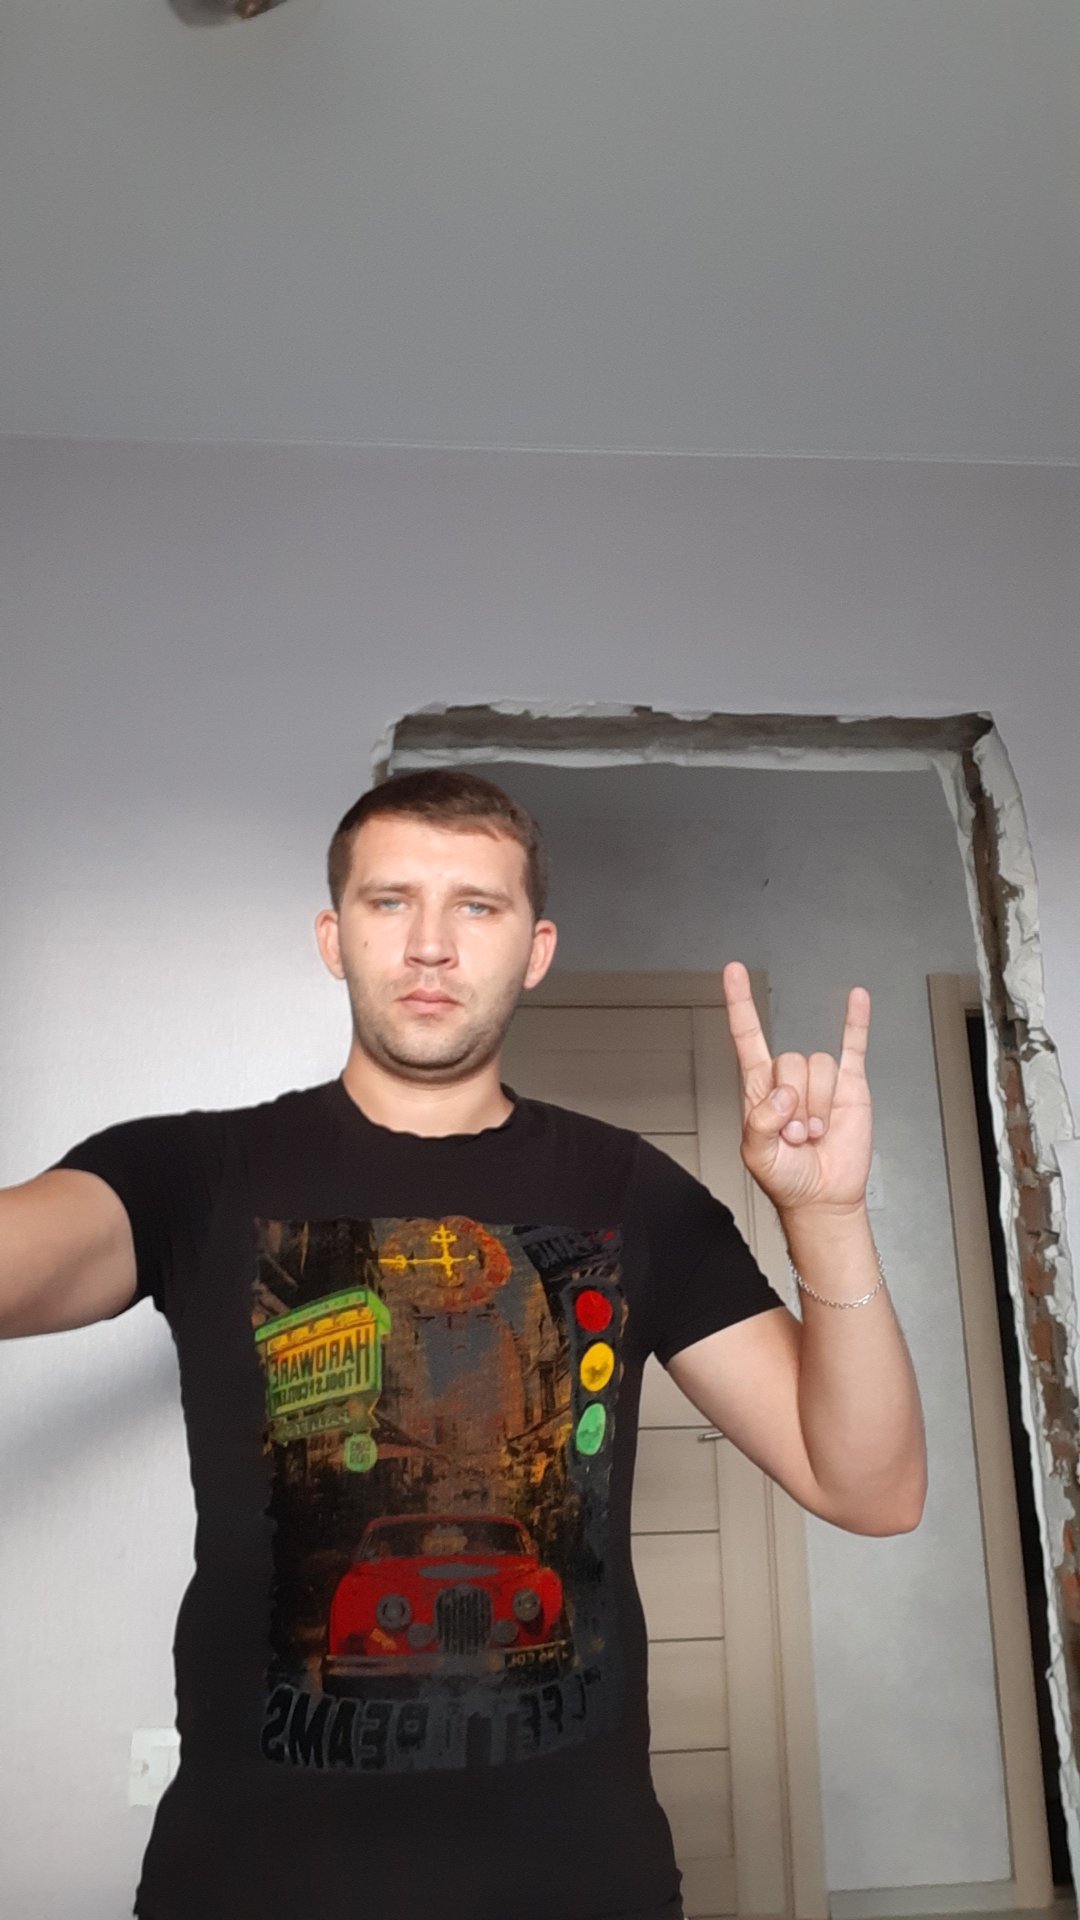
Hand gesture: rock